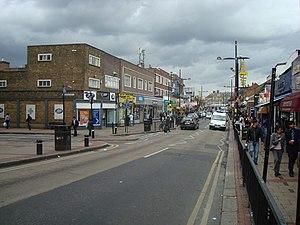
Upton Park est un district de l'arrondissement de Newham, dans l'Outer London.